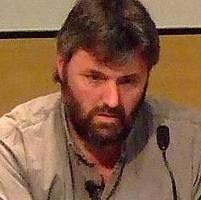
Age: 55